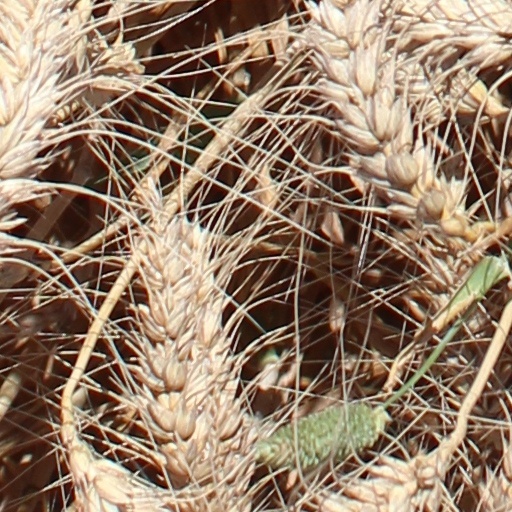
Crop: wheat